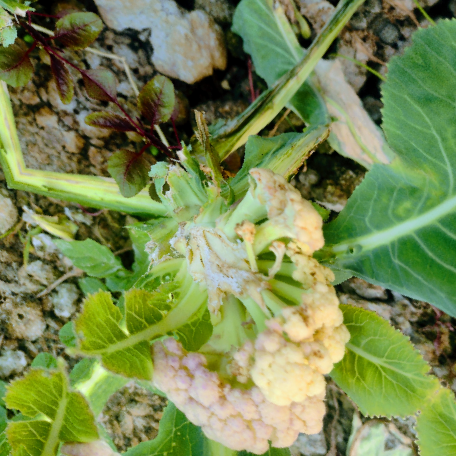
Label: Bacterial spot rot